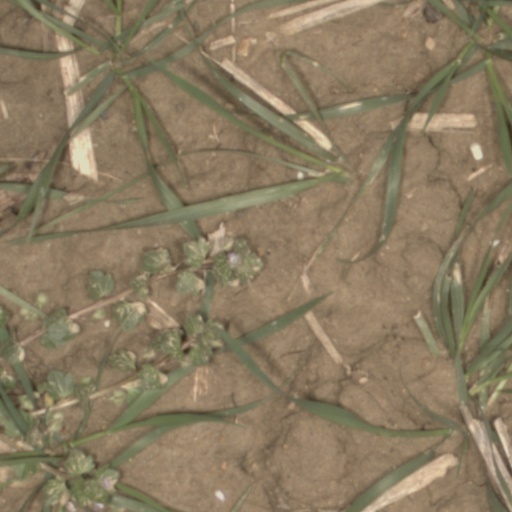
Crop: wheat